South African Class 16B 4-6-2

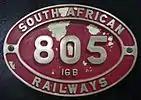
x100px

The Class 16B Pacifics were placed in express passenger service, working fast passenger services between Pretoria and Johannesburg and hauling all the important passenger trains of the time, such as the Natal mail train on the section between Johannesburg and Volksrust and the Cape mail train on the section between Johannesburg and Klerksdorp. When they were replaced by newer locomotives like the Class 16D, they were relegated to less glamorous passenger duties until, by the 1940s, they were in suburban and transfer service.